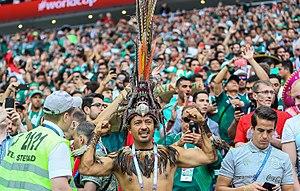
La Coupe du monde de football 2018 est la 21ᵉ édition de la Coupe du monde de football, une compétition organisée par la FIFA et qui réunit les trente-deux sélections nationales masculines issues de la phase qualificative. Elle se déroule en Russie du 14 juin au 15 juillet 2018 et est remportée par l'équipe de France.